Nineteenth-century theatre

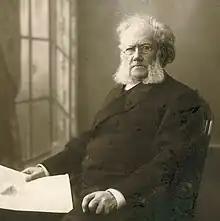
Henrik Ibsen, the "father" of modern drama.

During the 19th century, the "Dramma romantico" was born. There were important authors promoting the genre, such as Alessandro Manzoni and Silvio Pellico. In the second half of the century, the romantic tragedy gave way to the "Teatro verista", which saw Giovanni Verga and Emilio Praga among the greatest exponents.